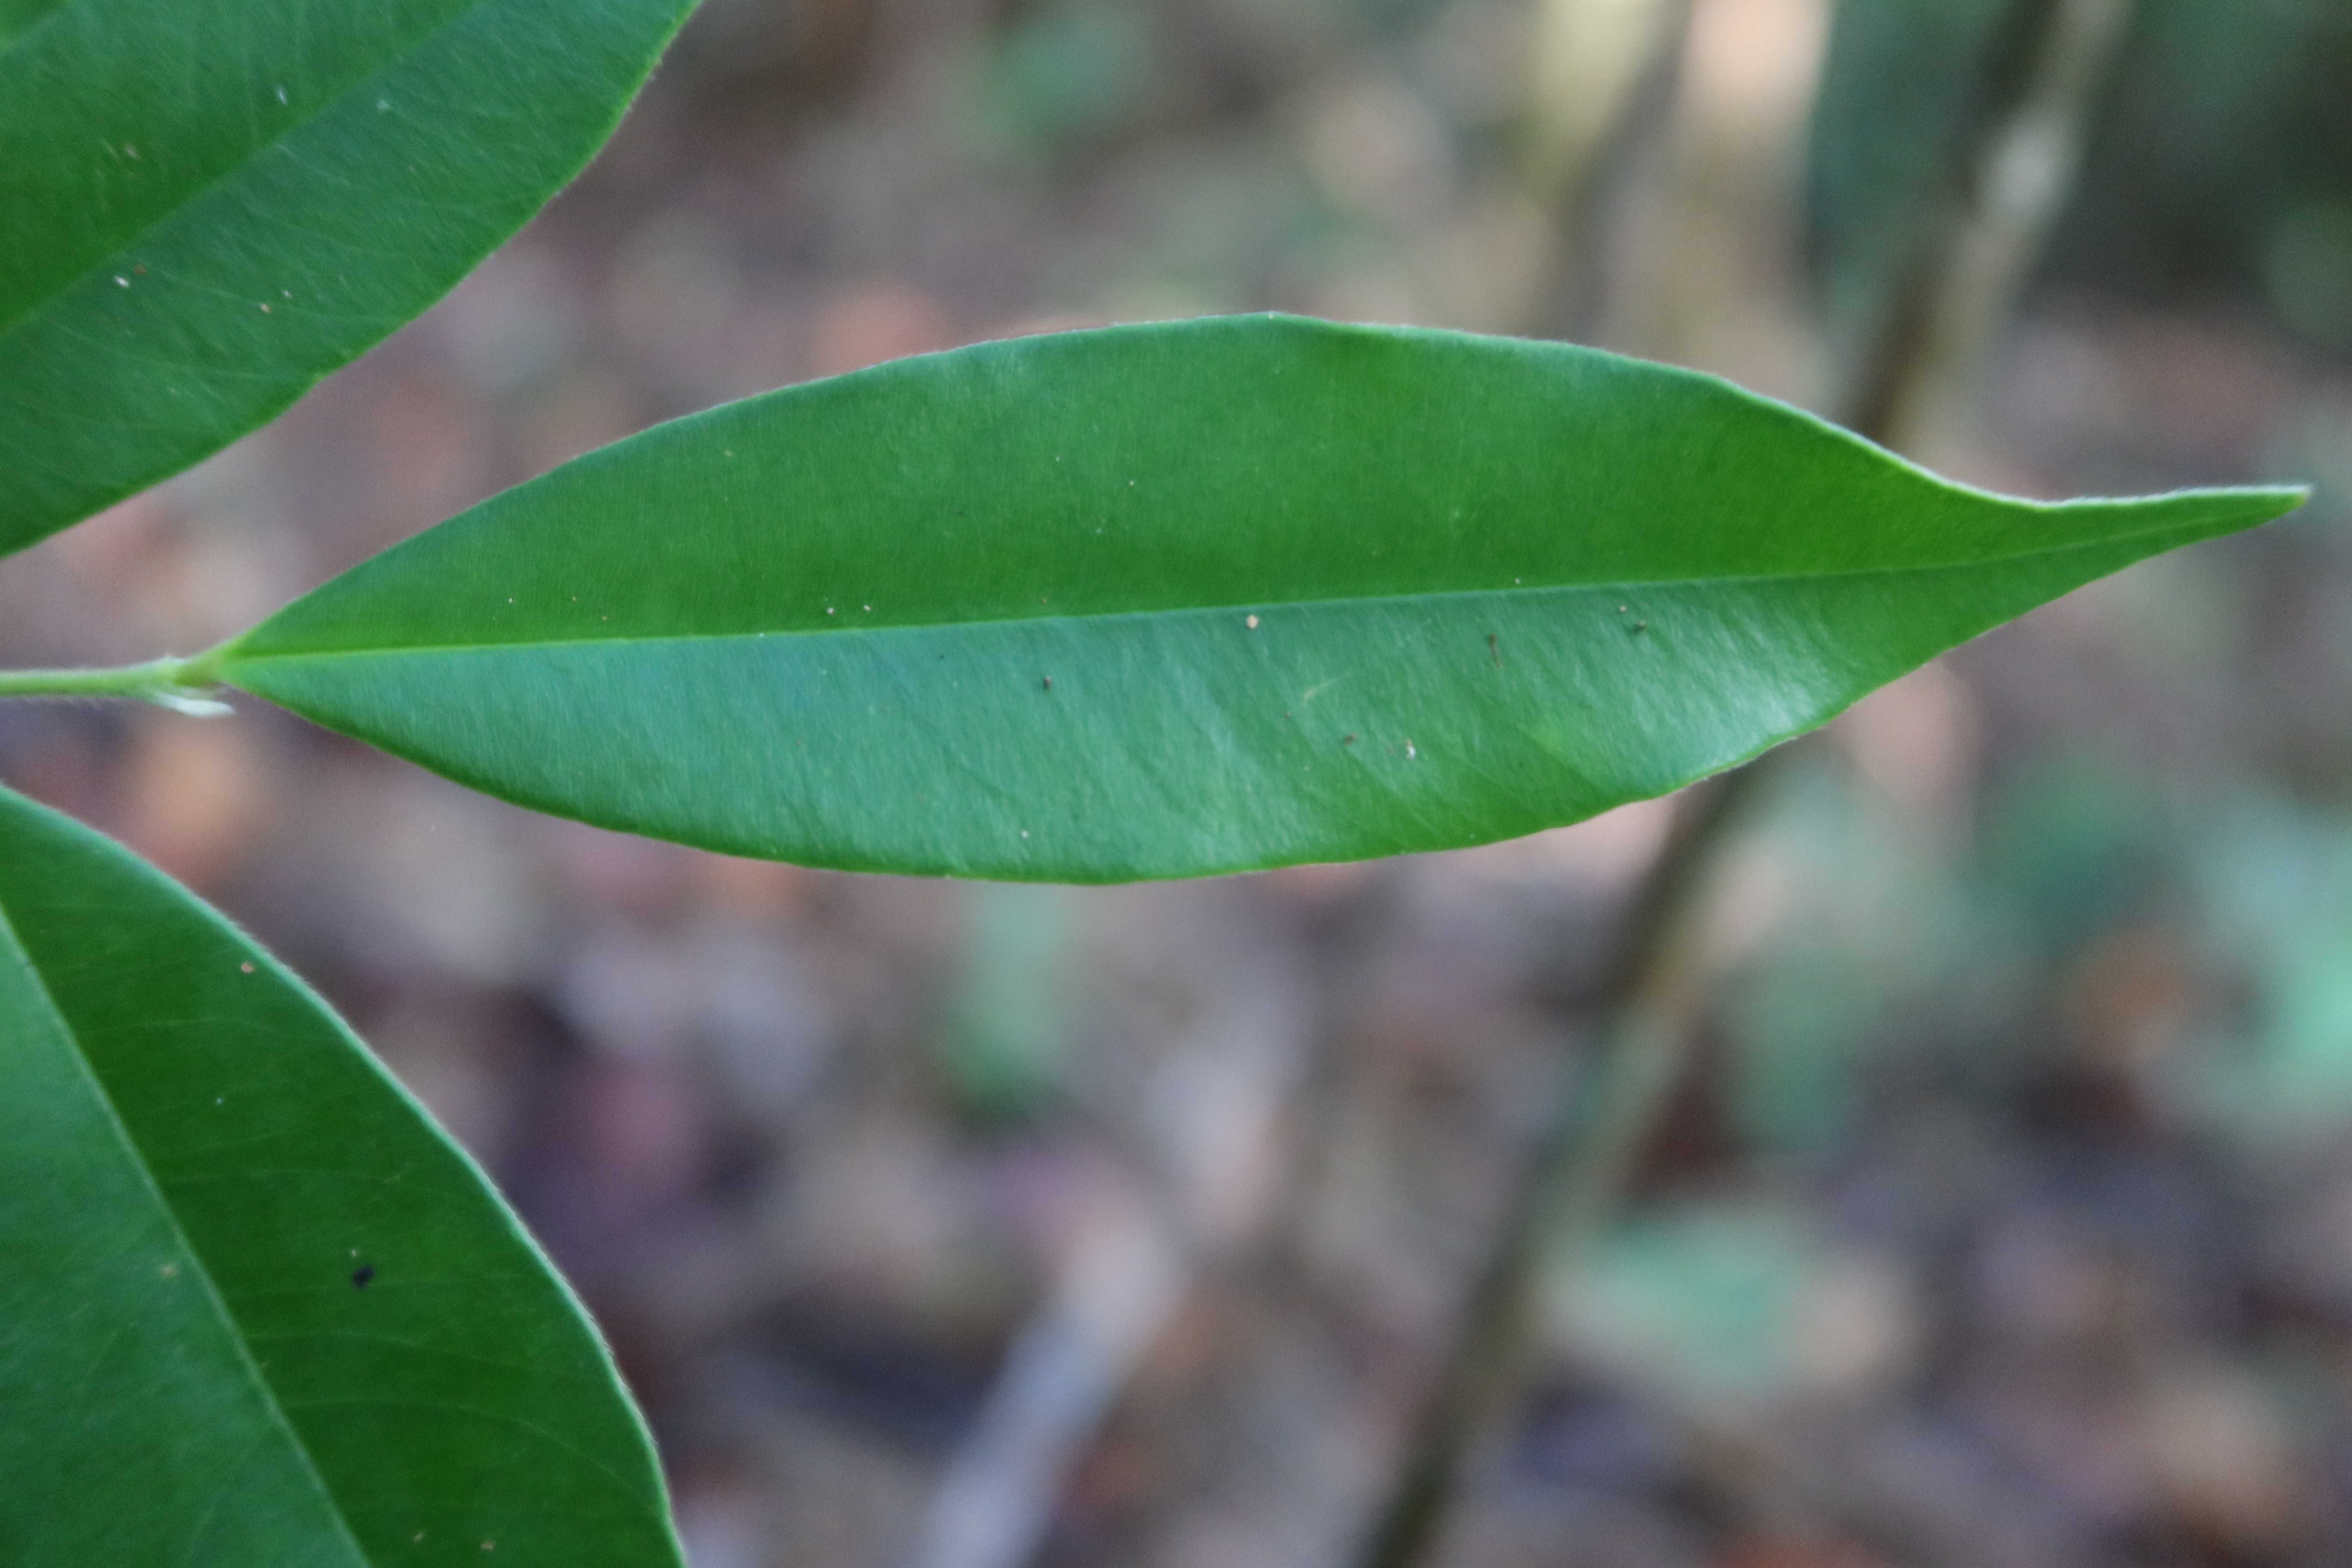
Label: Black spots